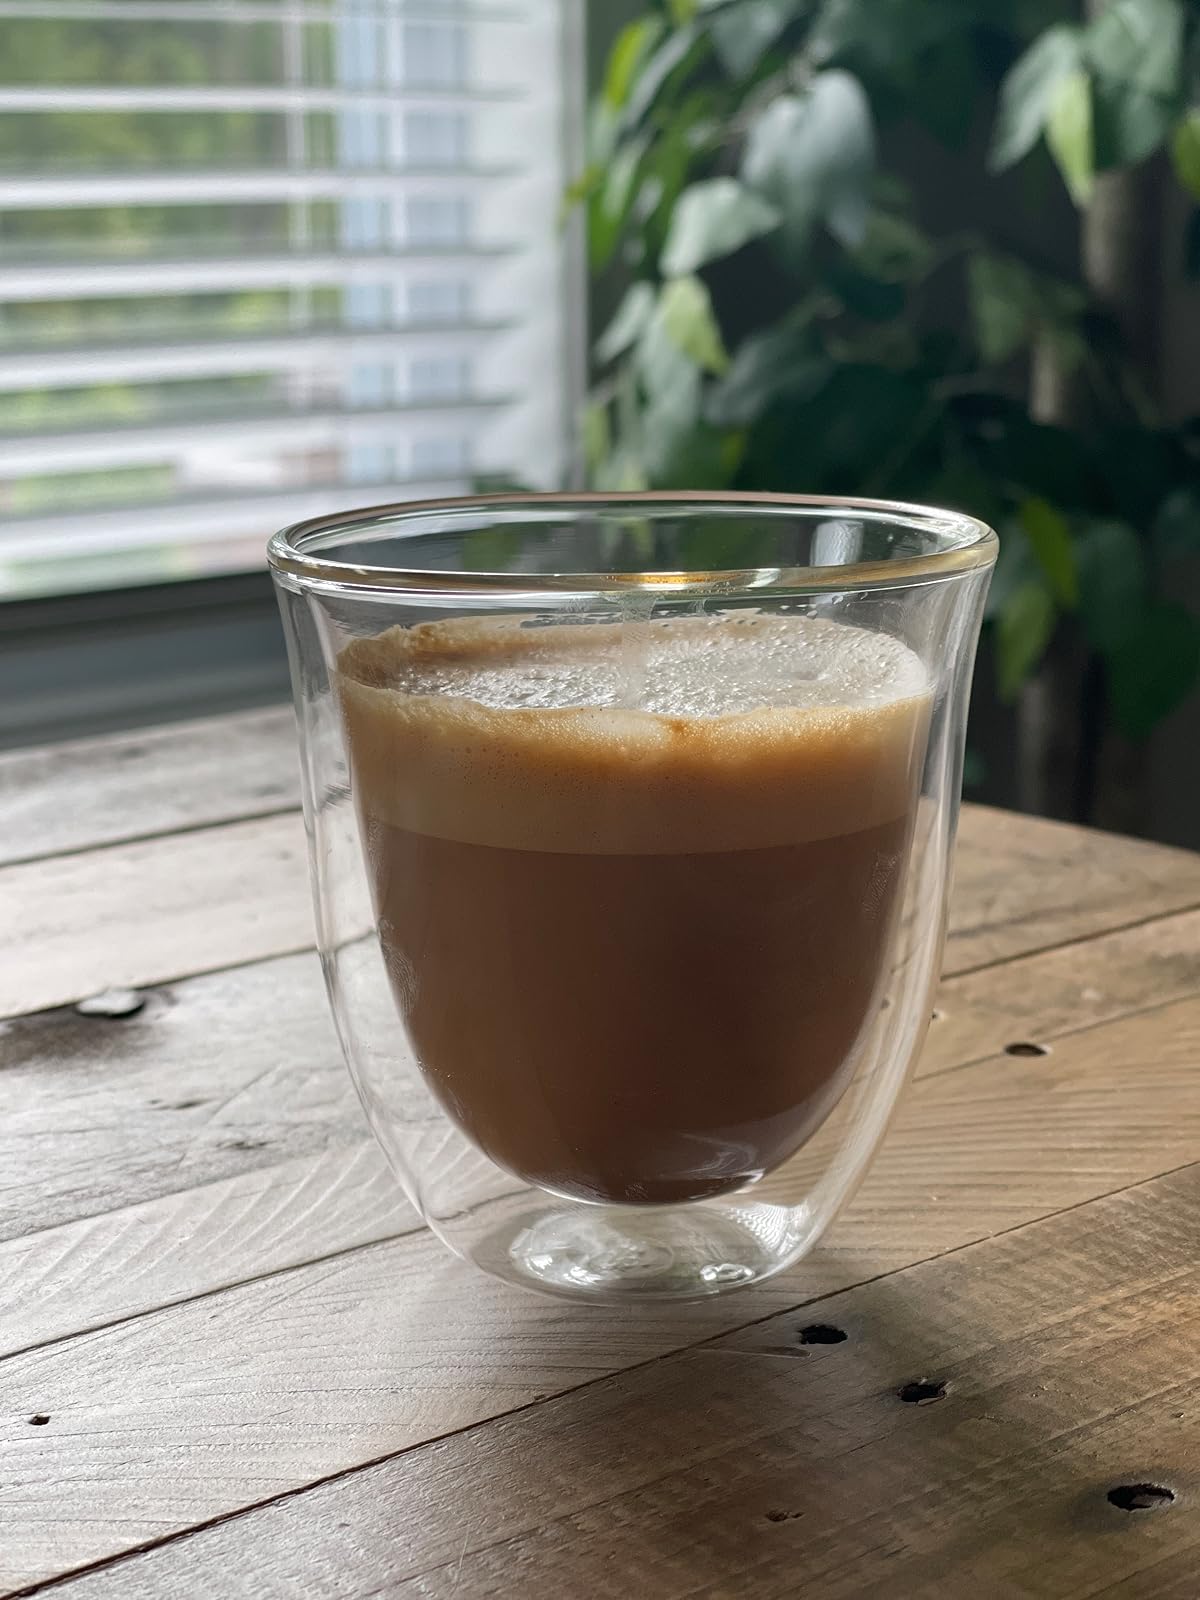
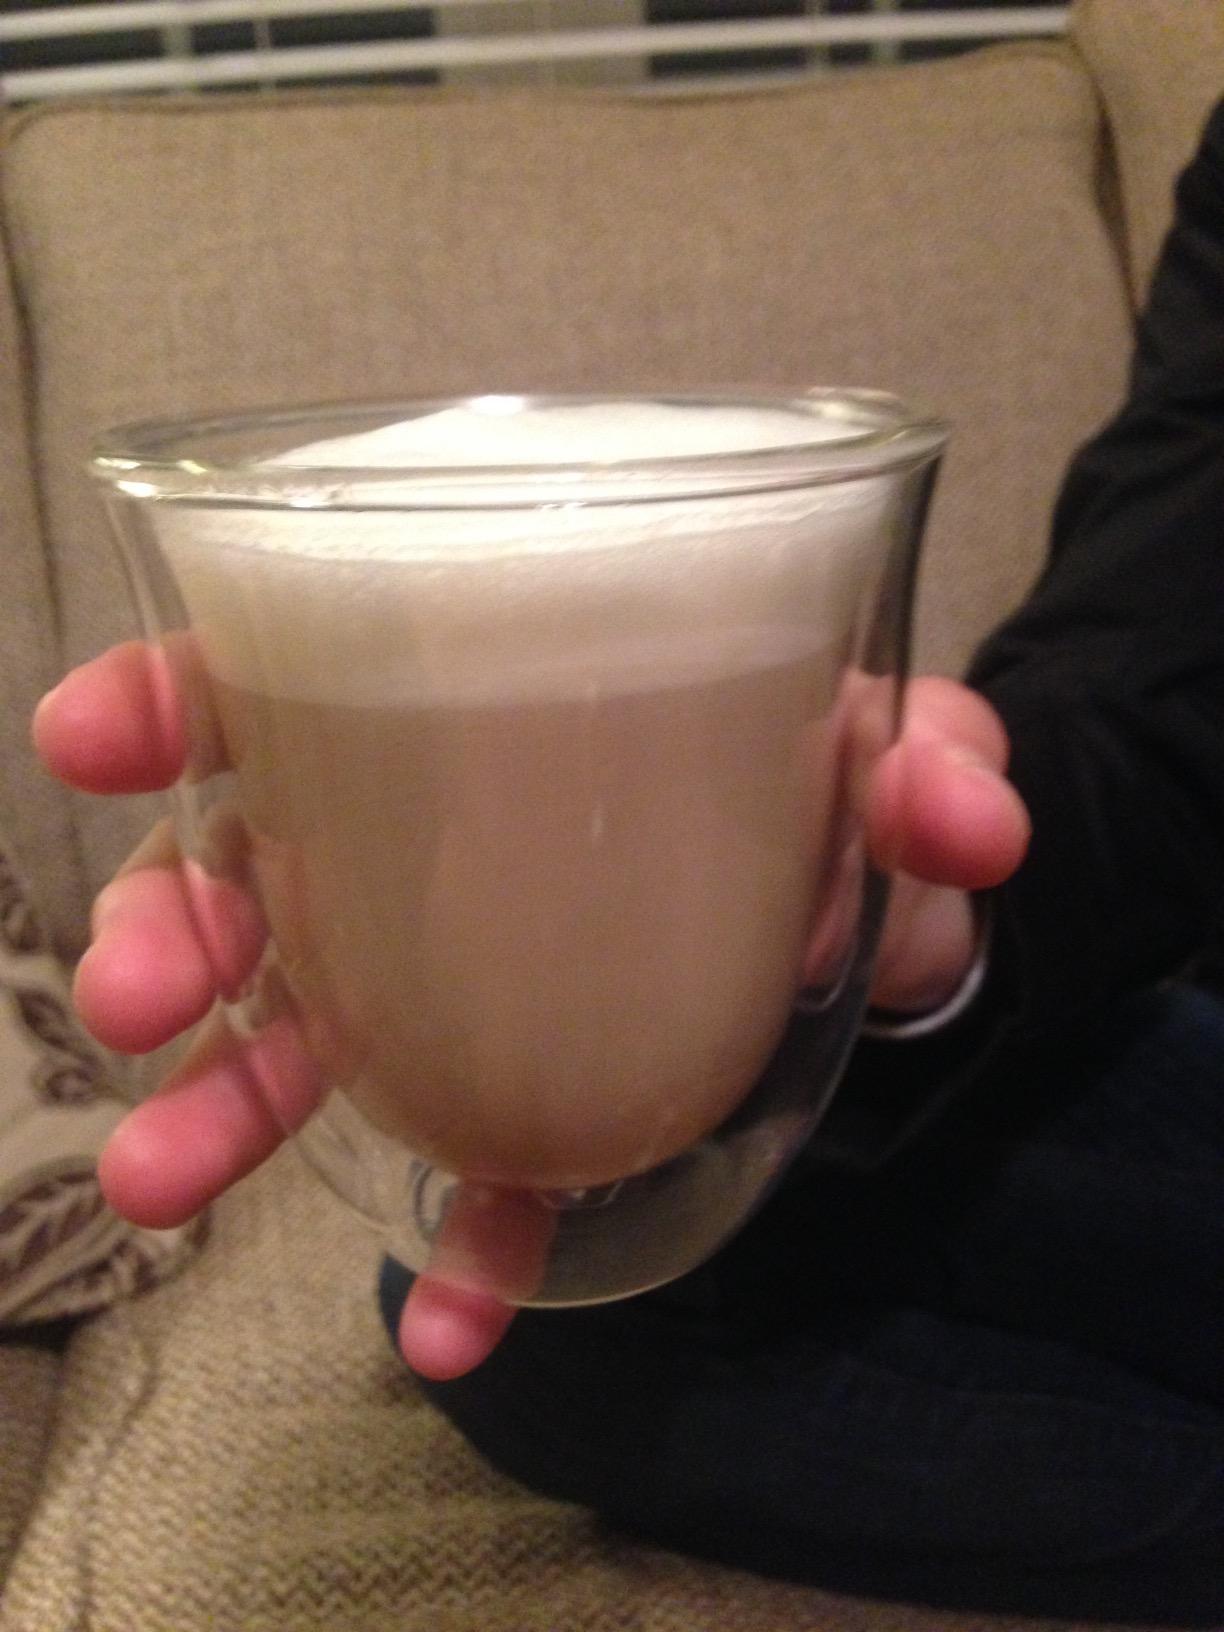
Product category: items_mug
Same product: yes